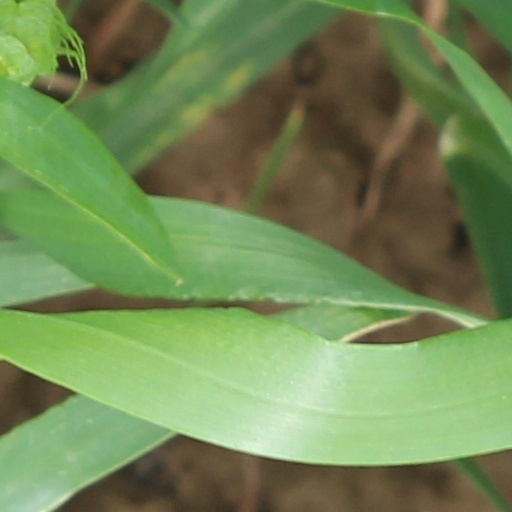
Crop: wheat